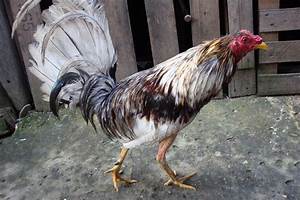
Label: chicken